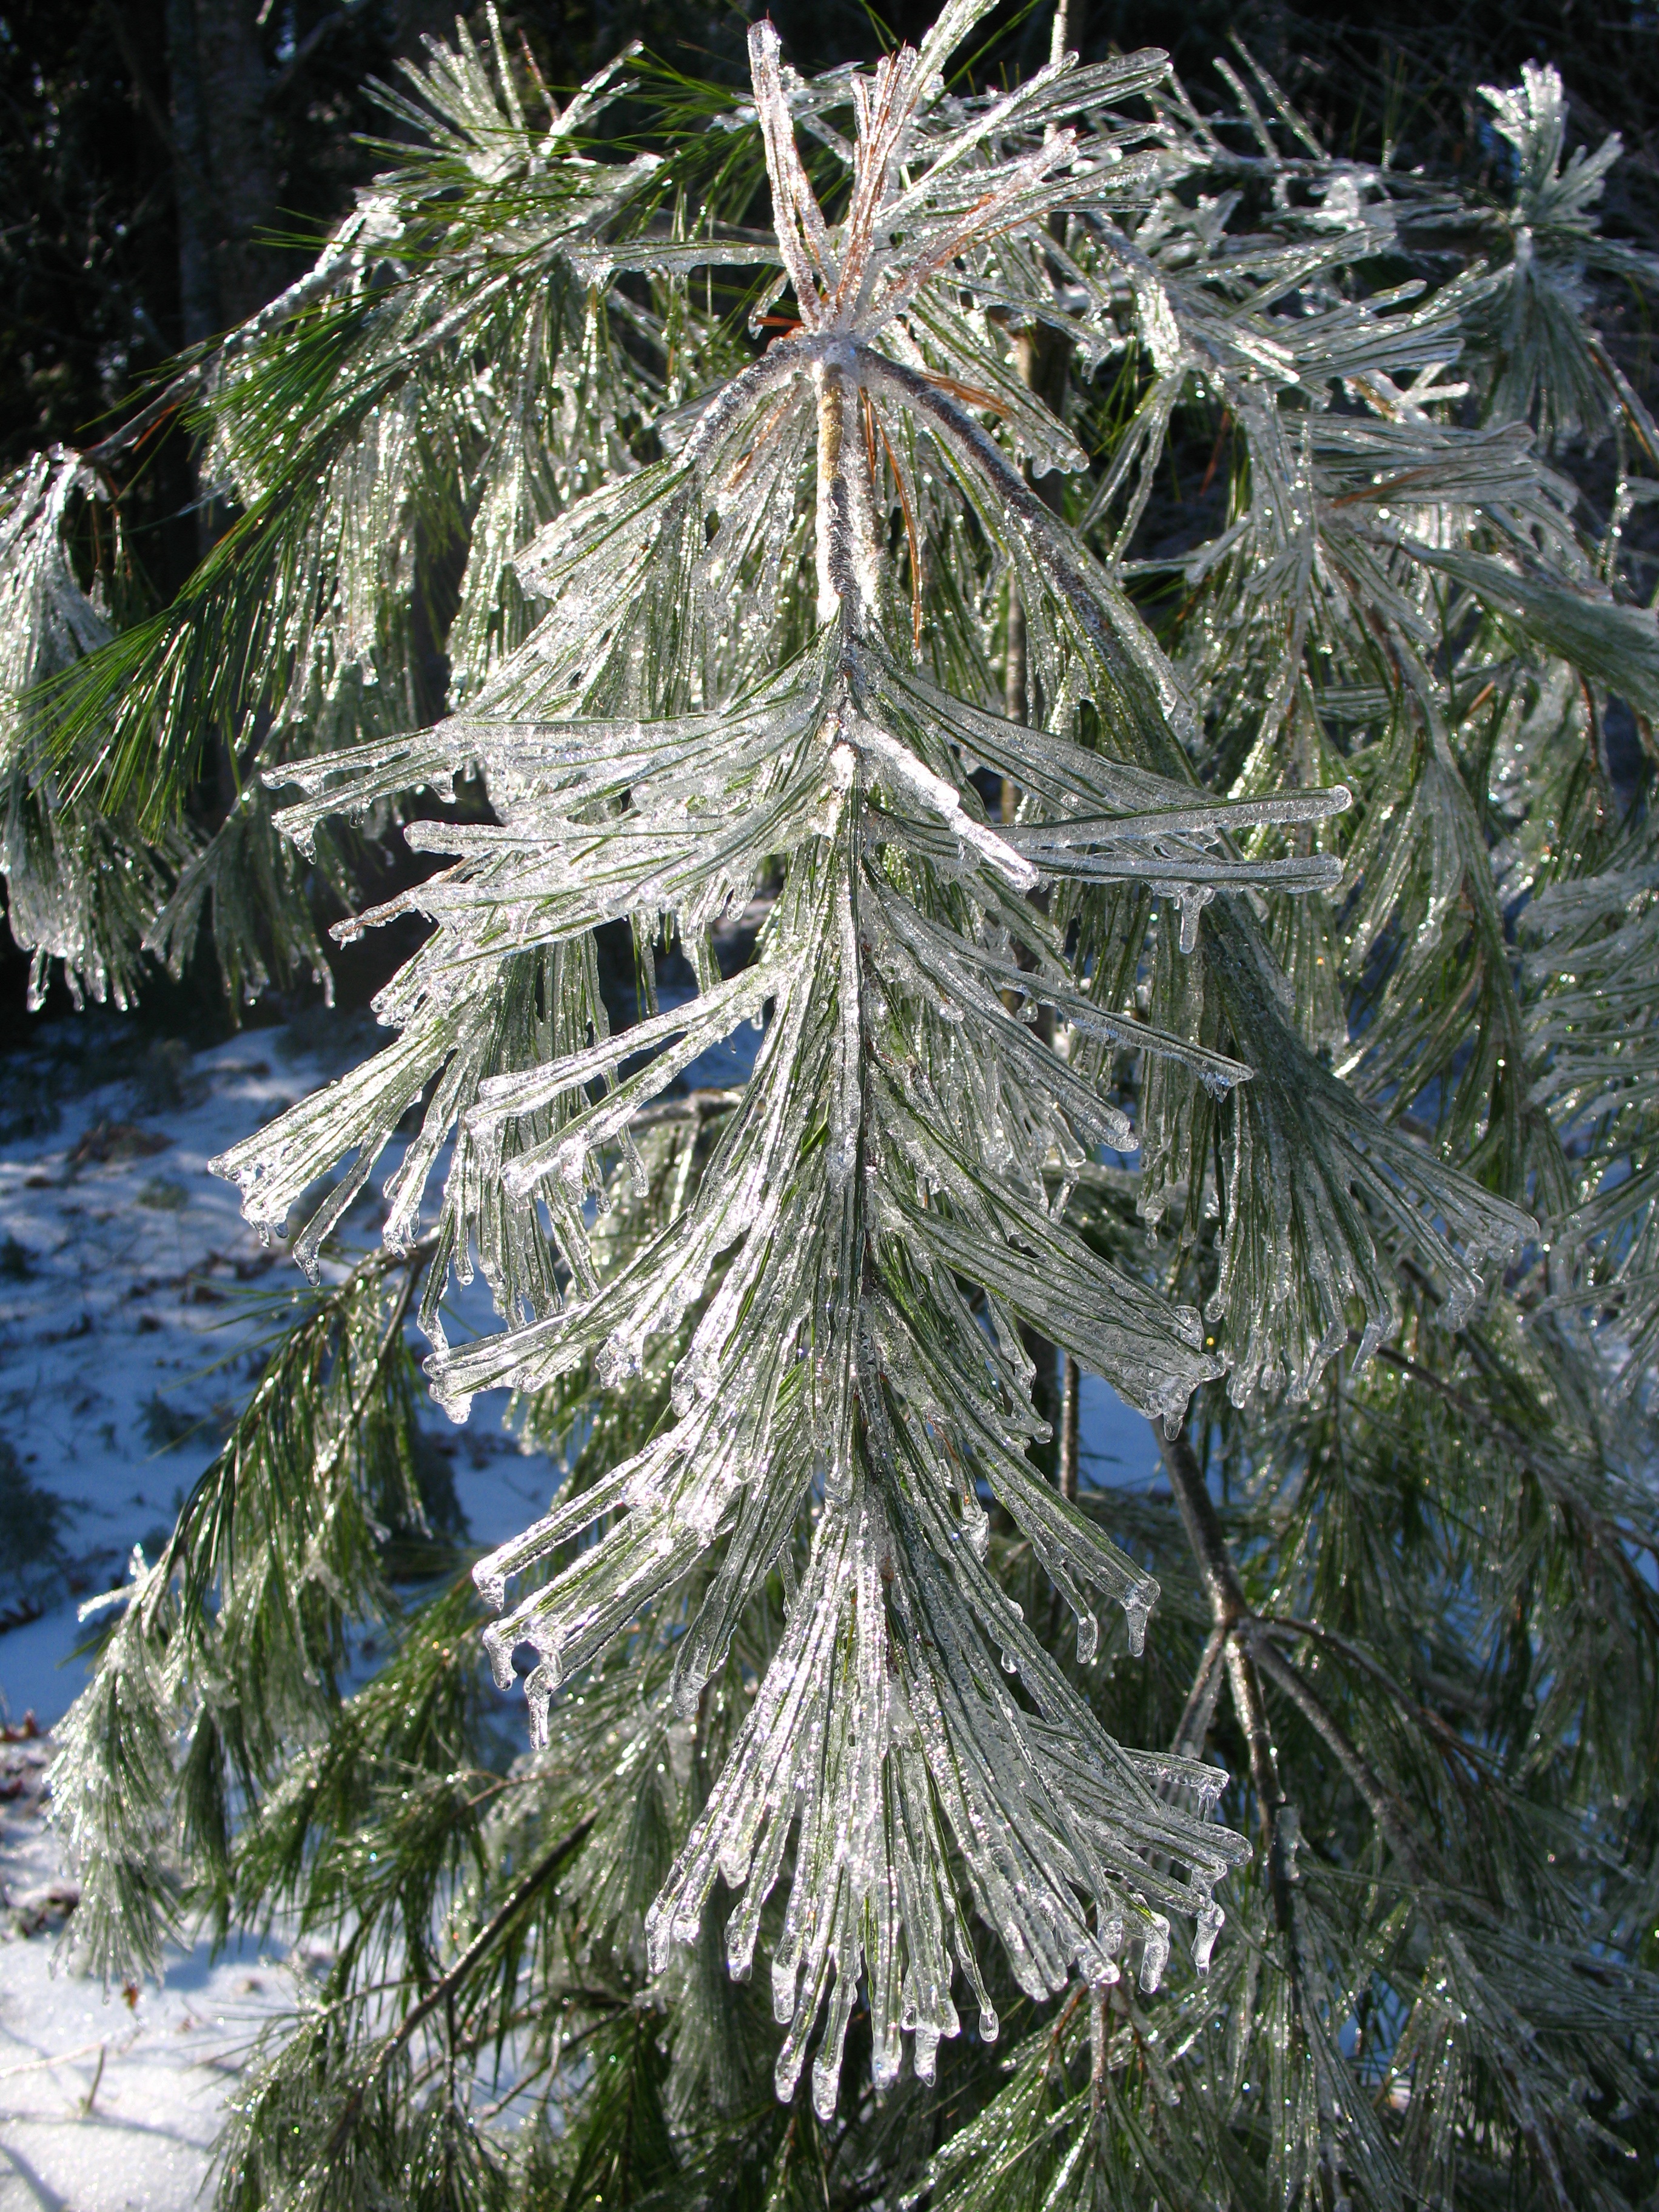
tree, nature, forest, branch, snow, cold, winter, plant, frost, ice, botany, frozen, fir, christmas tree, twig, conifer, christmas decoration, spruce, woody plant, land plant, white pine